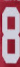
Number: 8